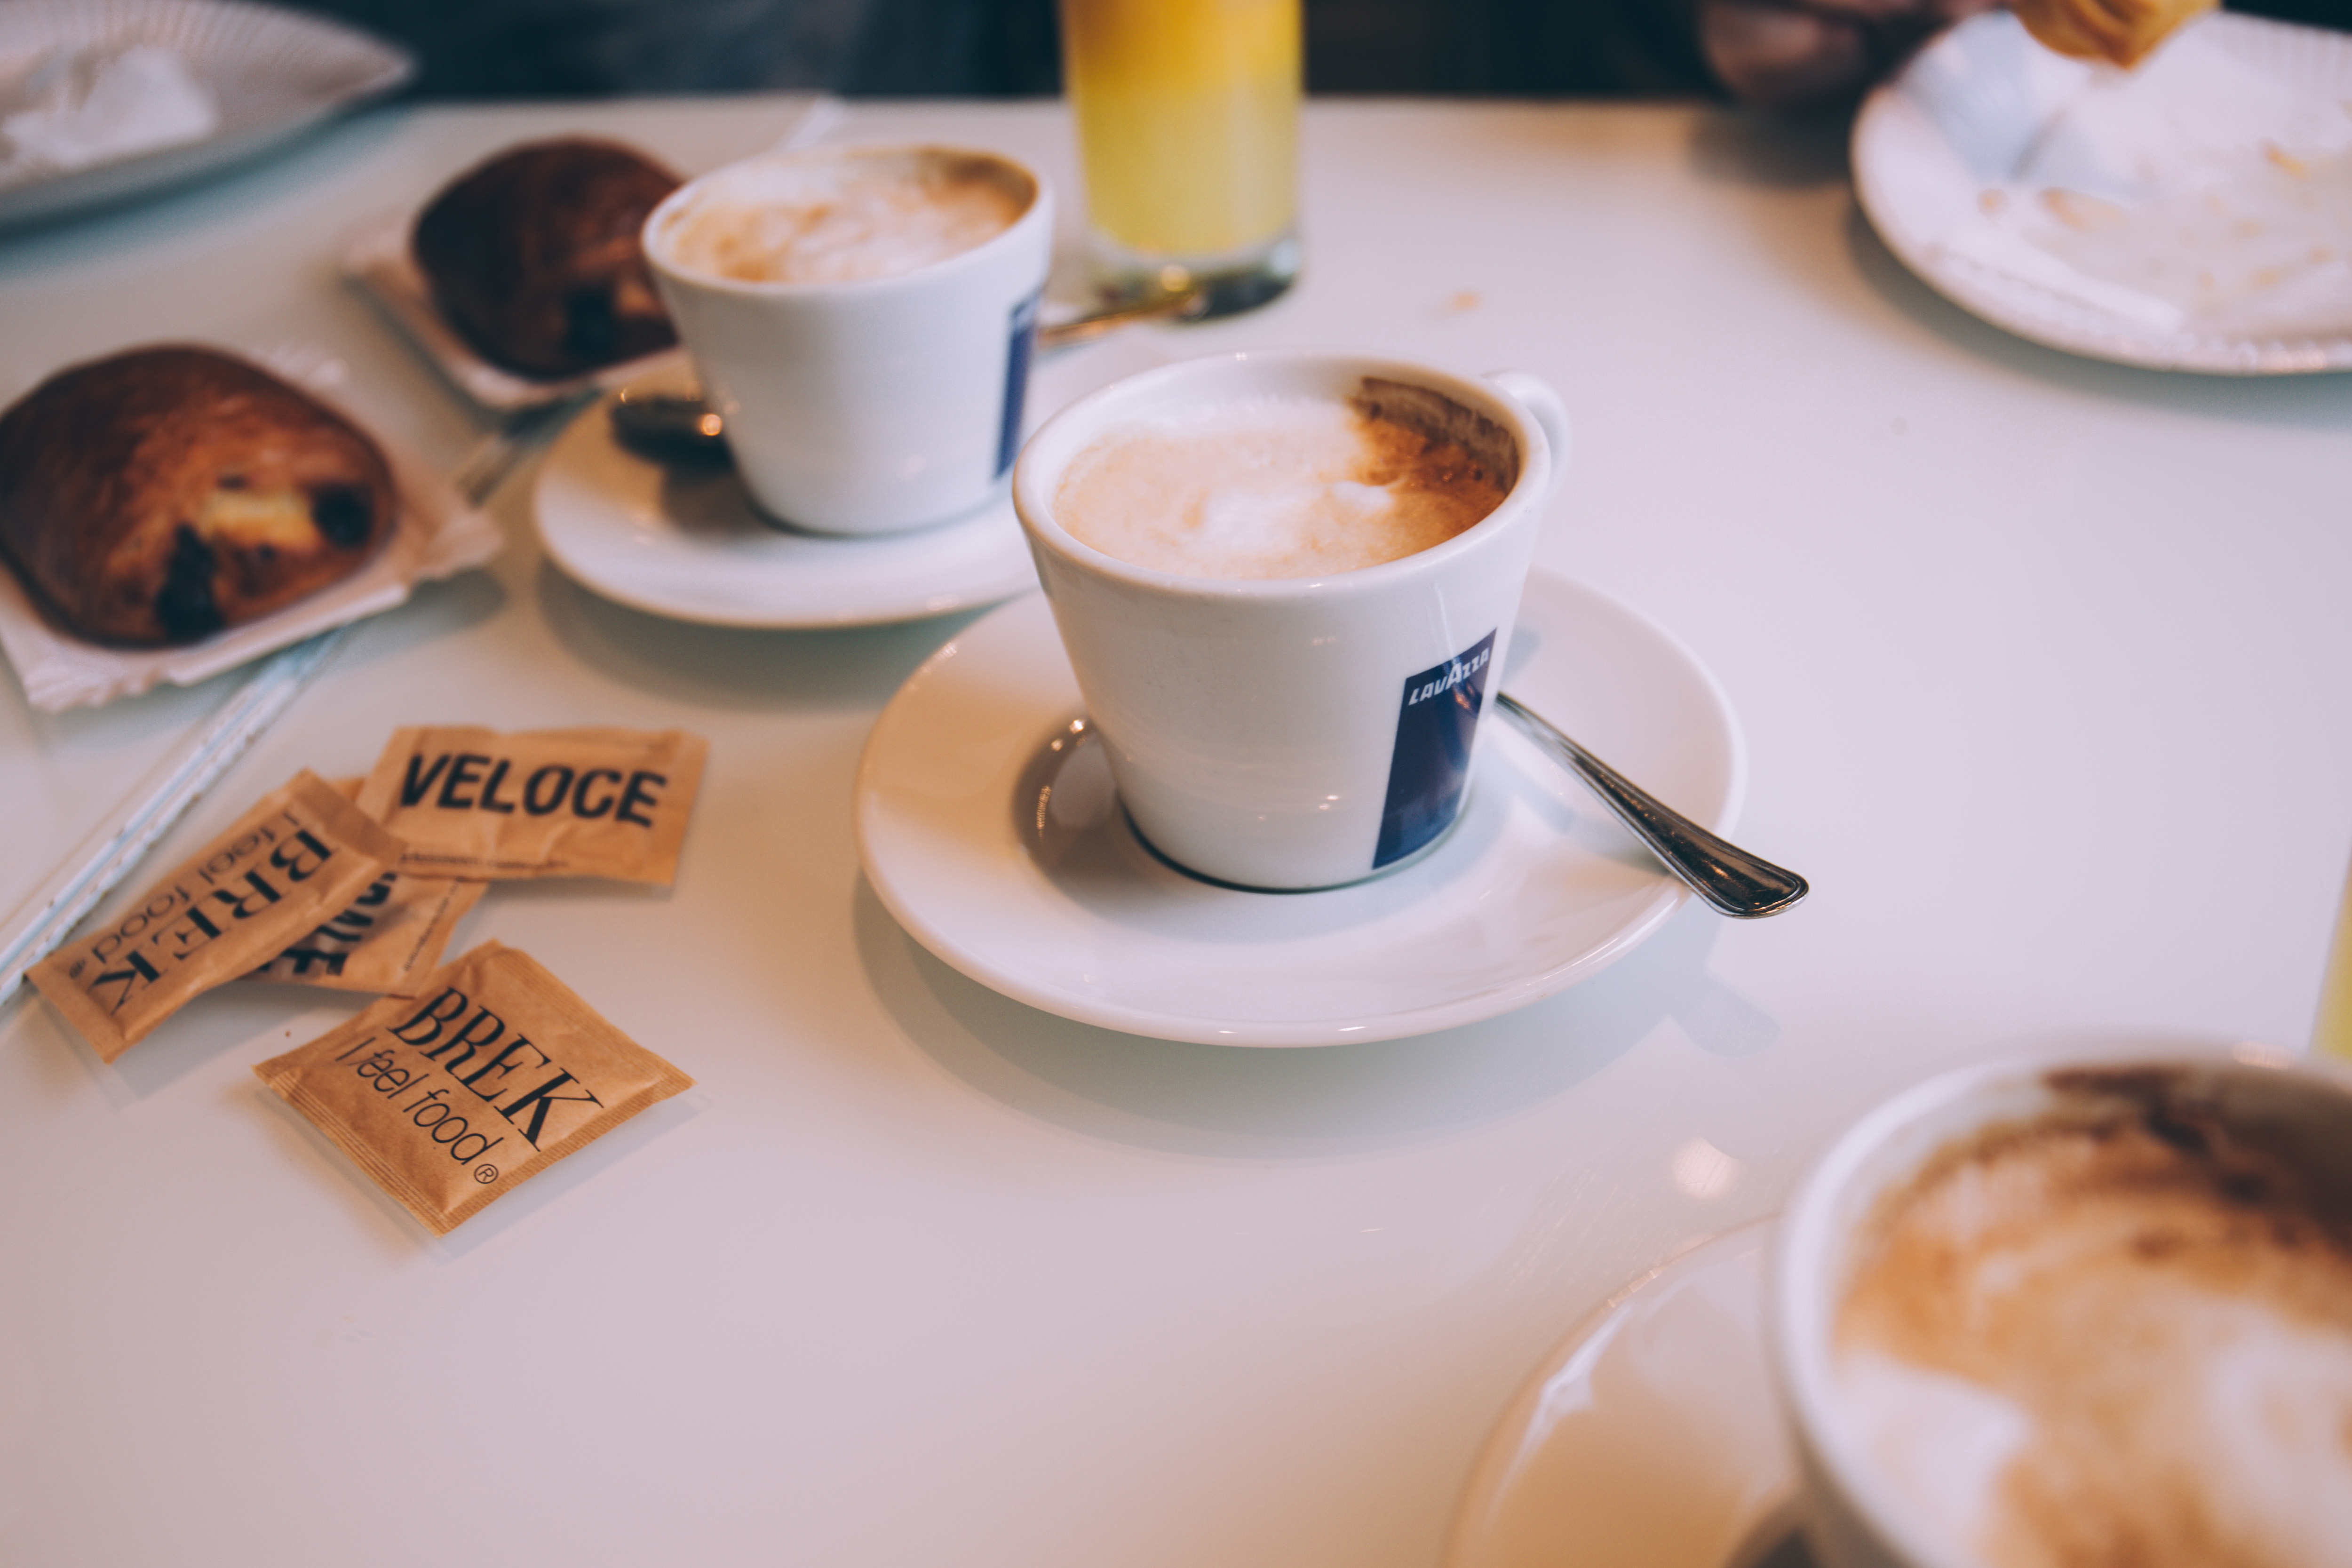
wiener melange, caff macchiato, cappuccino, food, coffee, cafe au lait, drink, cup, white coffee, espresso, cafe, saucer, coffee cup, coffee milk, ipoh white coffee, serveware, cuban espresso, cuisine, caffeine, latte, ingredient, coffeehouse, sweetness, Espressino, dish, turkish coffee, brunch, flat white, cortado, breakfast, tableware, caff americano, Java coffee, table, dessert, drinkware, ristretto, hot chocolate, marocchino